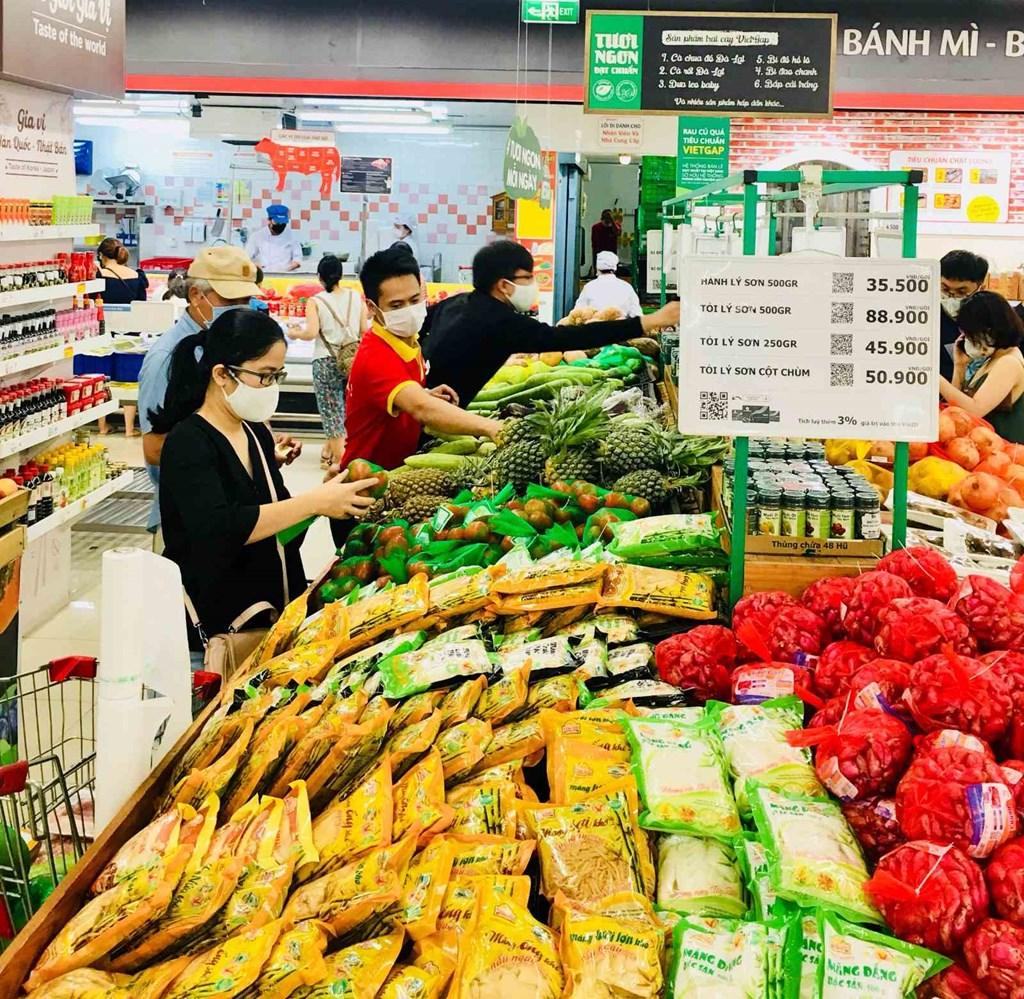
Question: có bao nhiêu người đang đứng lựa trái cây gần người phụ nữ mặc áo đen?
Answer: có ba người cũng đứng lựa trái cây